Nanahughmilleria

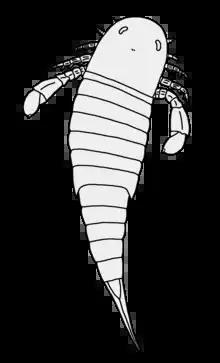
Restoration of "N. norvegica".

Like the other adelophthalmid eurypterids, "Nanahughmilleria" was a comparatively small eurypterid. The largest species confidently assigned to the genus, "N. norvegica", only reached 10 cm (3.9 in), while the smallest one, "N. clarkei", did not exceed 4 cm (1.6 in). Although "N. lanceolata" reached 16 cm (6.3 in), this species is probably not an adelophthalmid, but an eurypteroid. Other species such as "N. notosibirica" reached 9 cm (3.5 in) in length, while "N. pygmaea" had a total length of 8 cm (3.1 in).